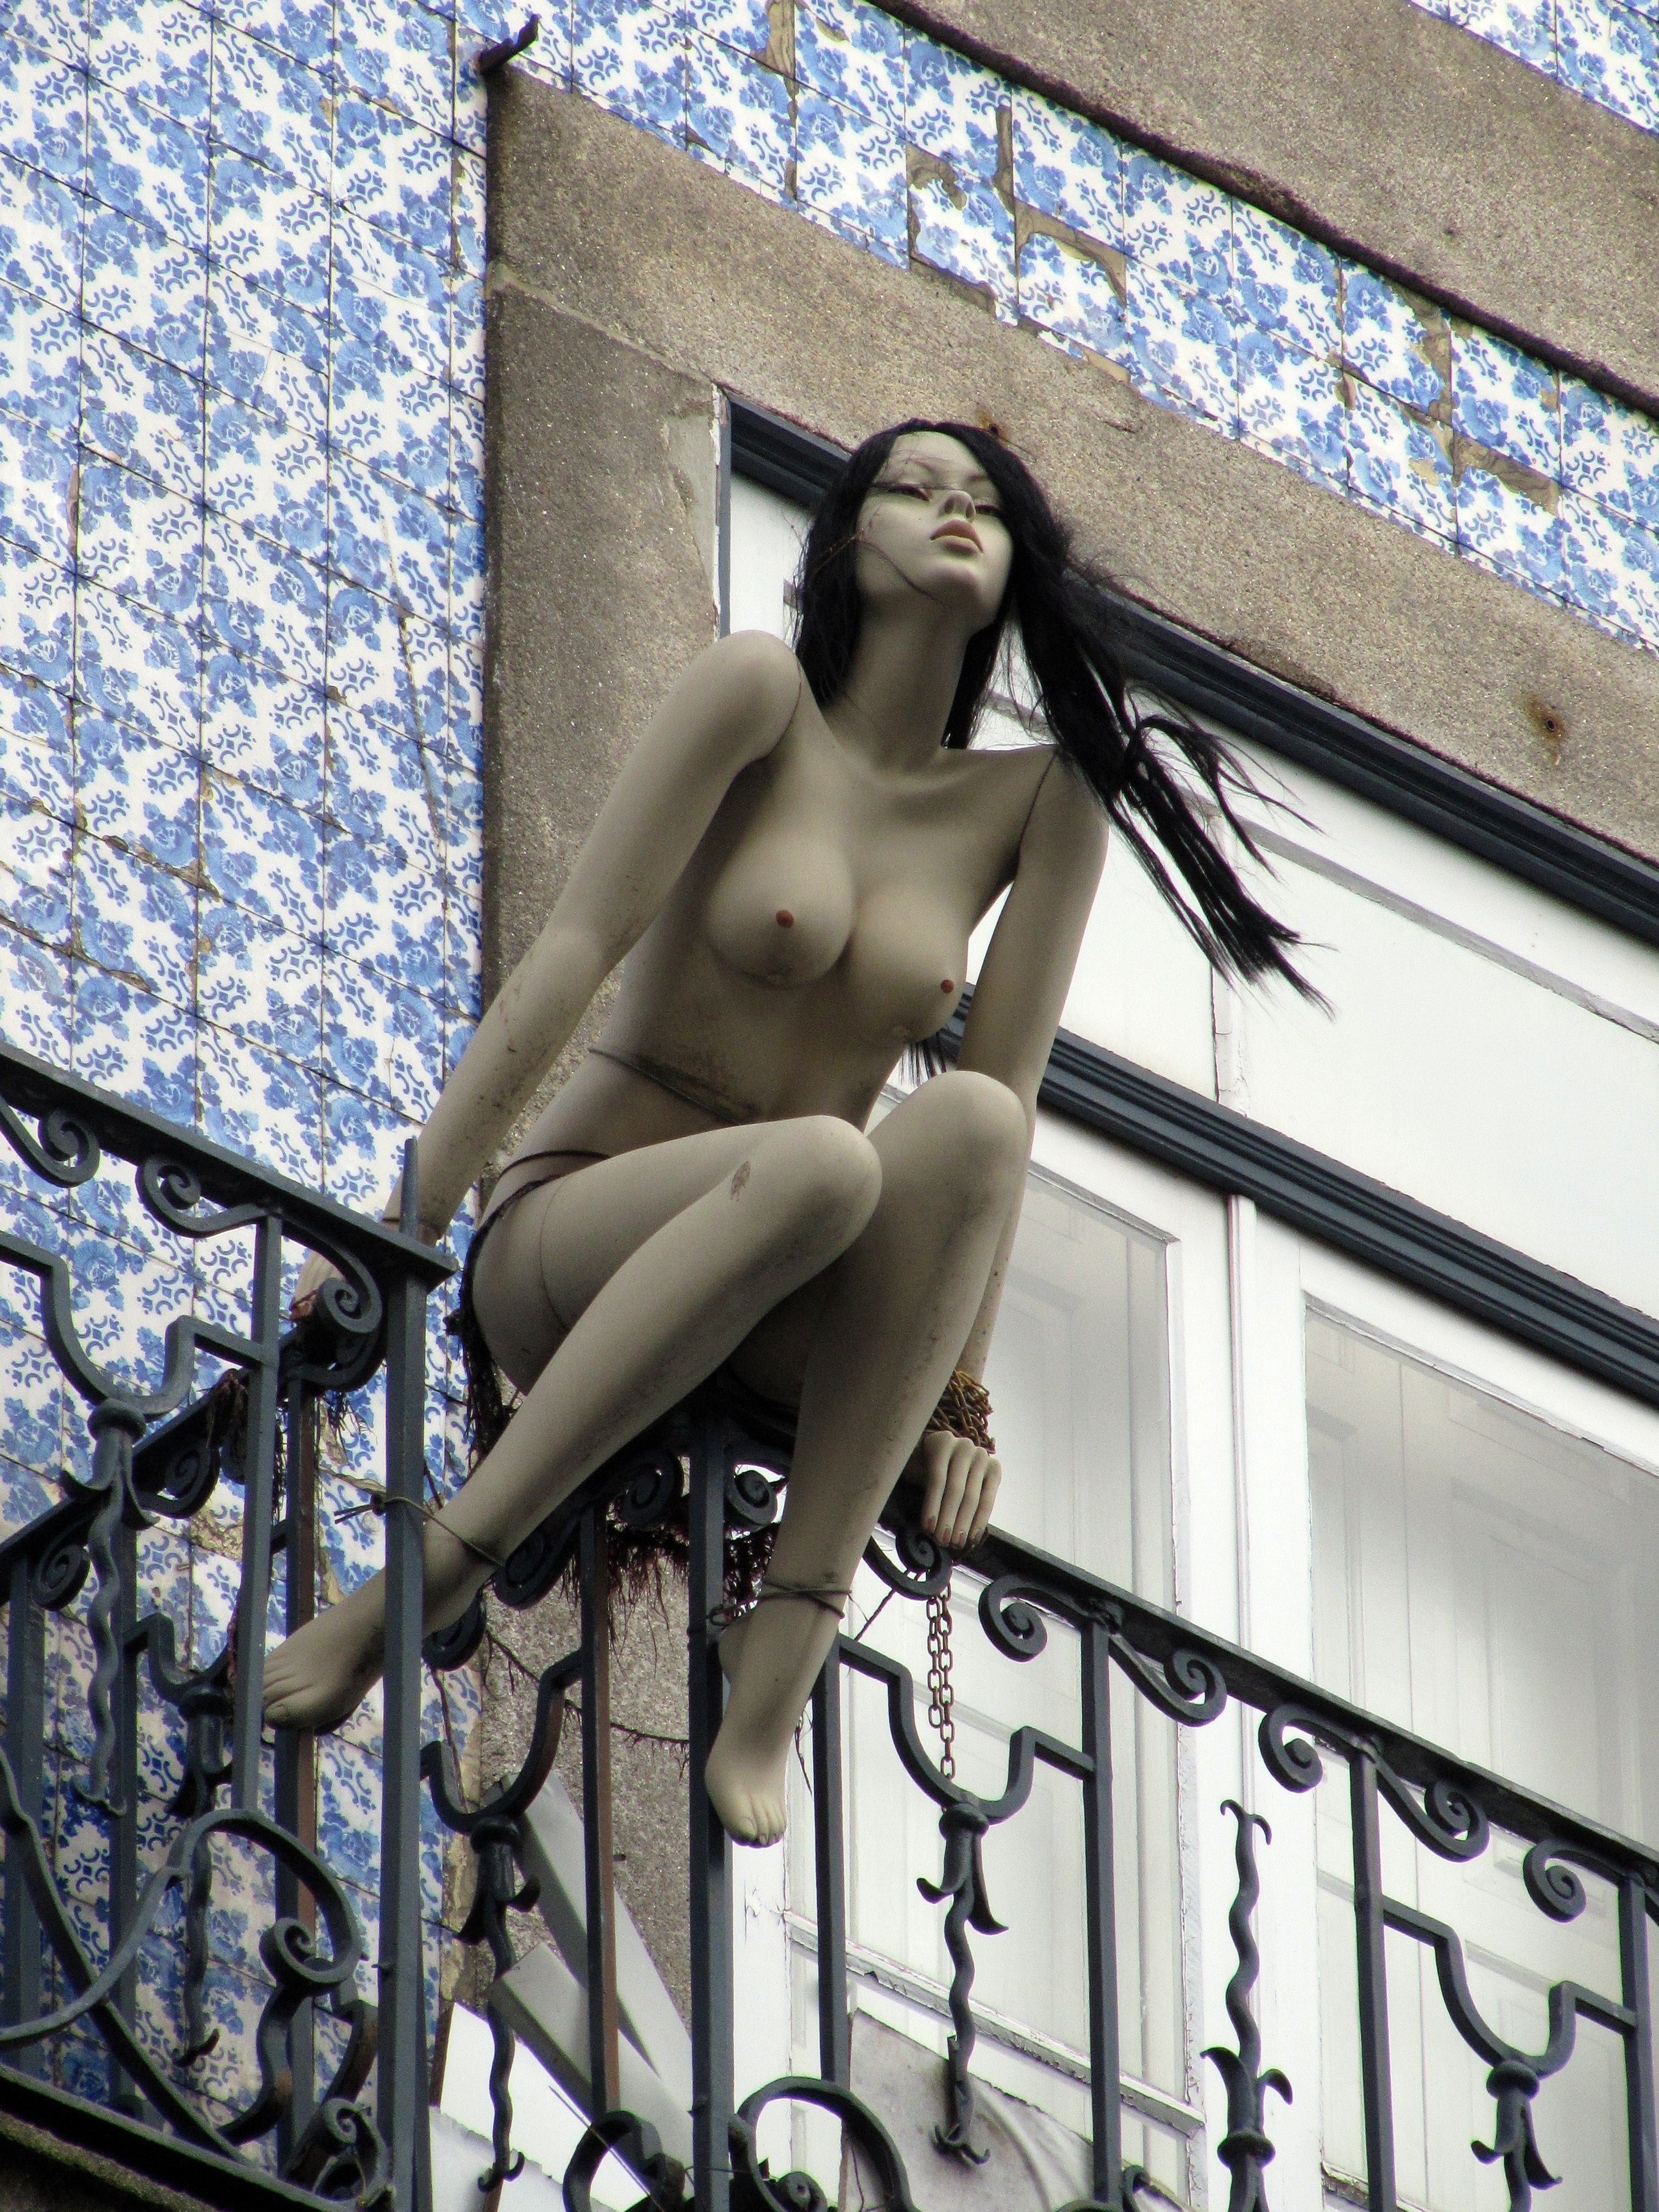
monument, statue, facade, old town, sculpture, doll, art, photograph, portugal, image, display dummy, porto